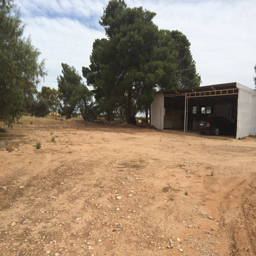
longer view of the workshop .